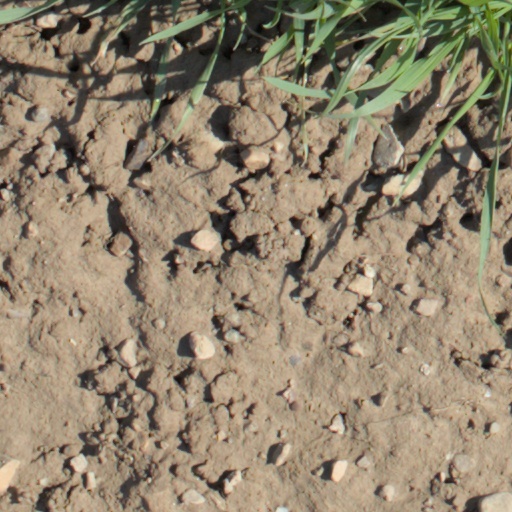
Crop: wheat